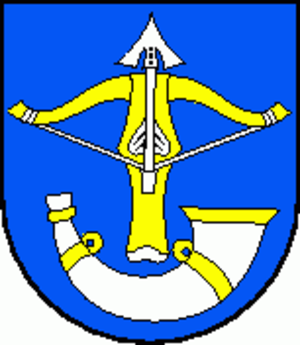
Lovčica-Trubín est un village de Slovaquie situé dans la région de Banská Bystrica.